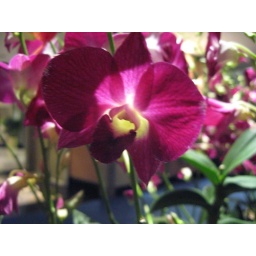
This was a bed of flowers next to where we sat in the lounge.